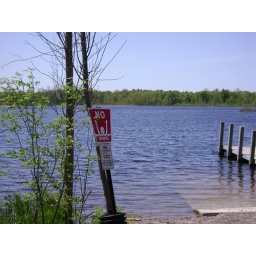
No swimming in lake 16!